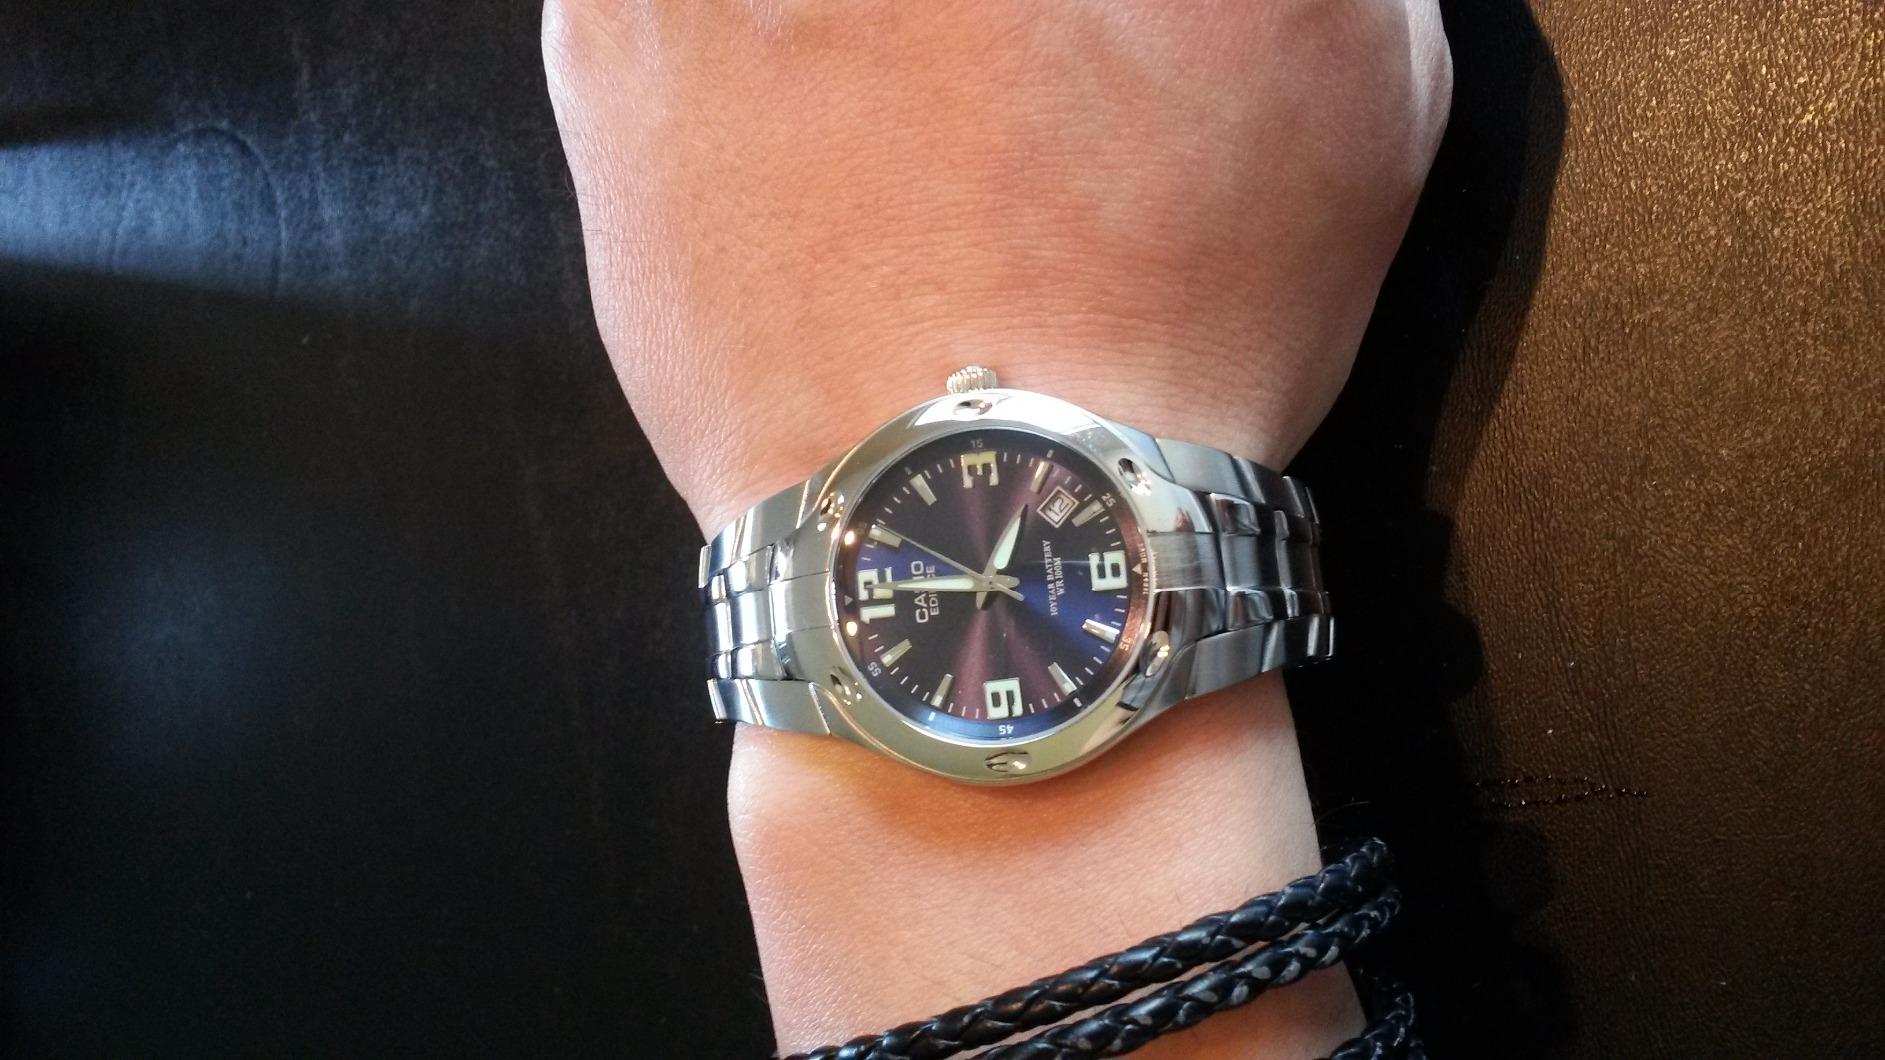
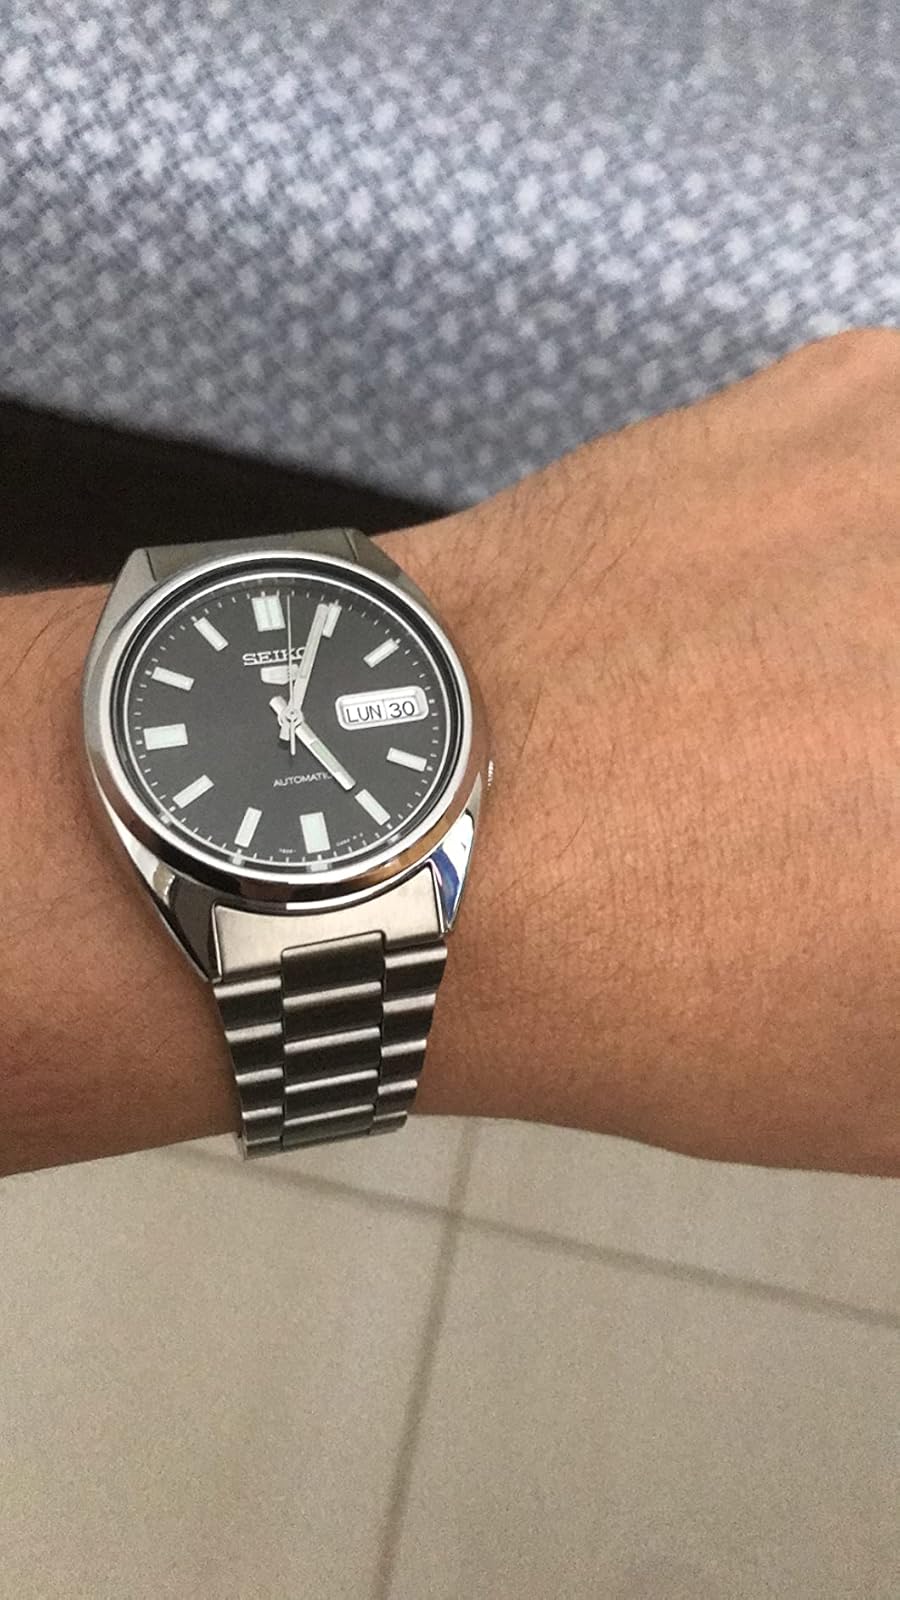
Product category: accessories_watch
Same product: no